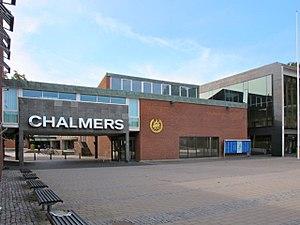
Felix Arvid Ulf Kjellberg, dit PewDiePie, né le 24 octobre 1989 à Göteborg, est un vidéaste web et comédien suédois.
L'université de technologie de Chalmers est une université à Göteborg en Suède.